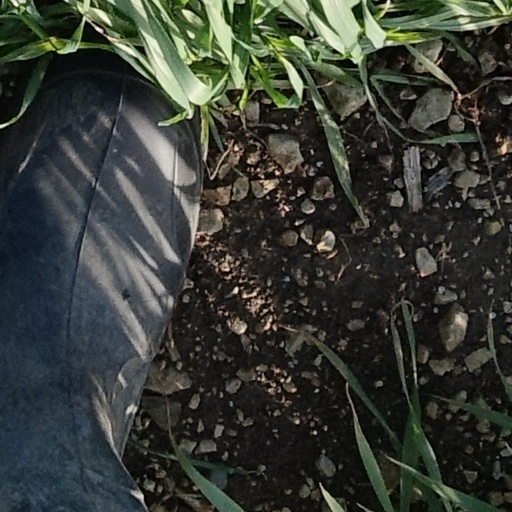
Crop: wheat